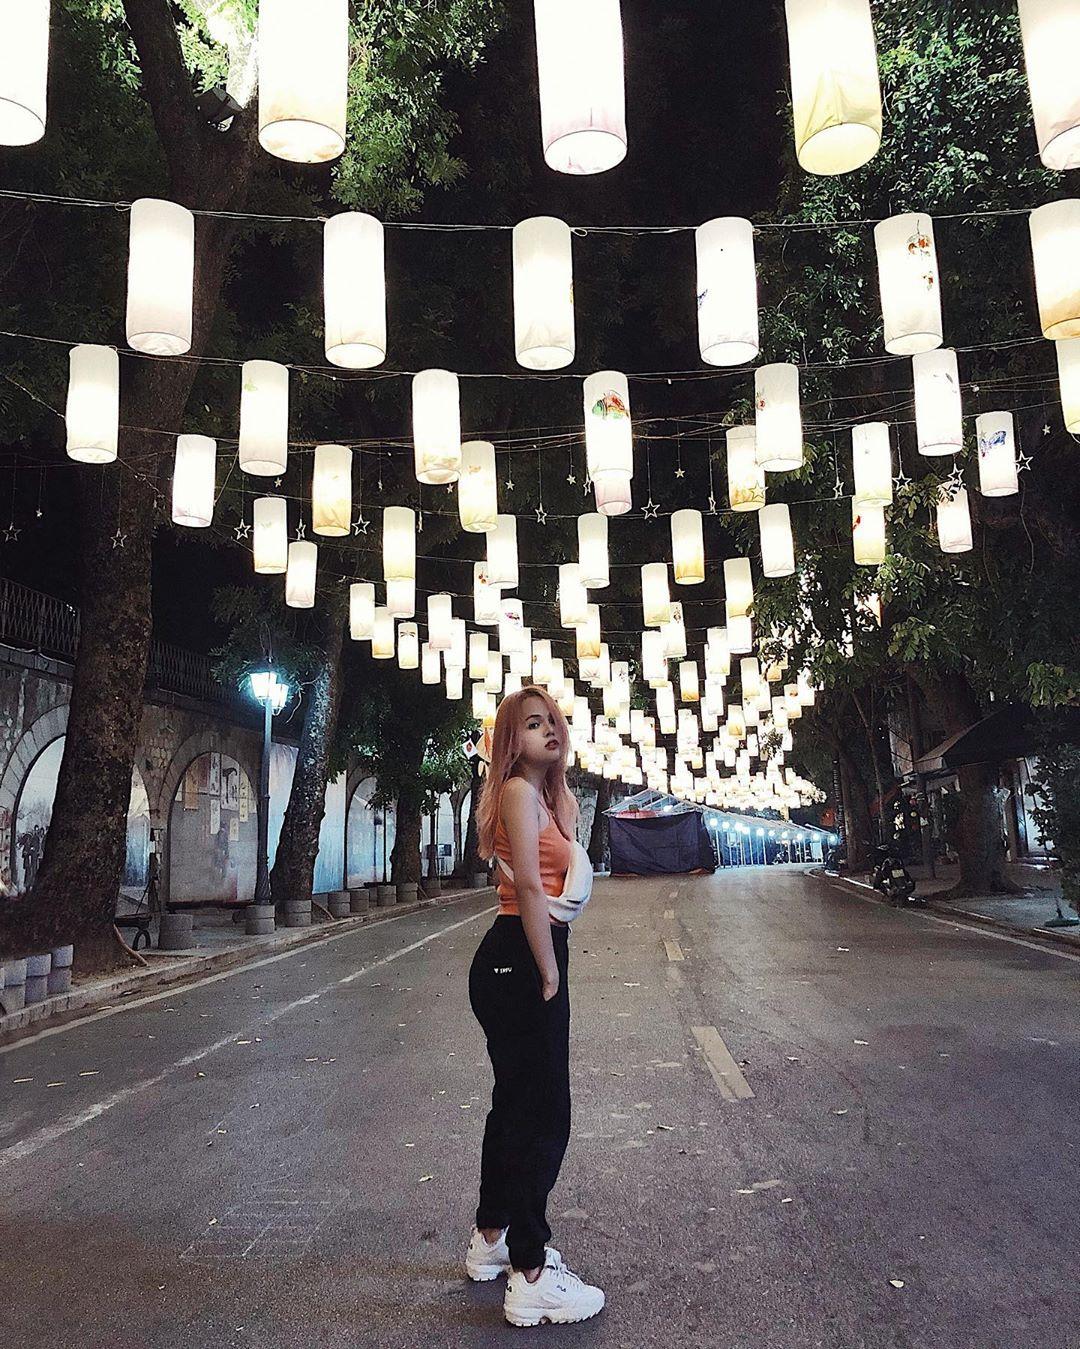
có một chiếc xe máy đang được dựng ở lề đường bên phải